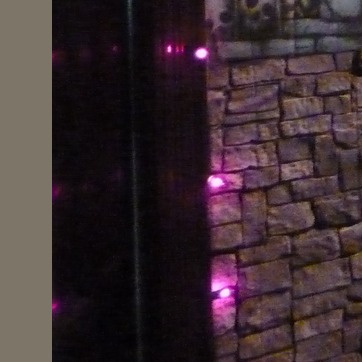
Material: plastic